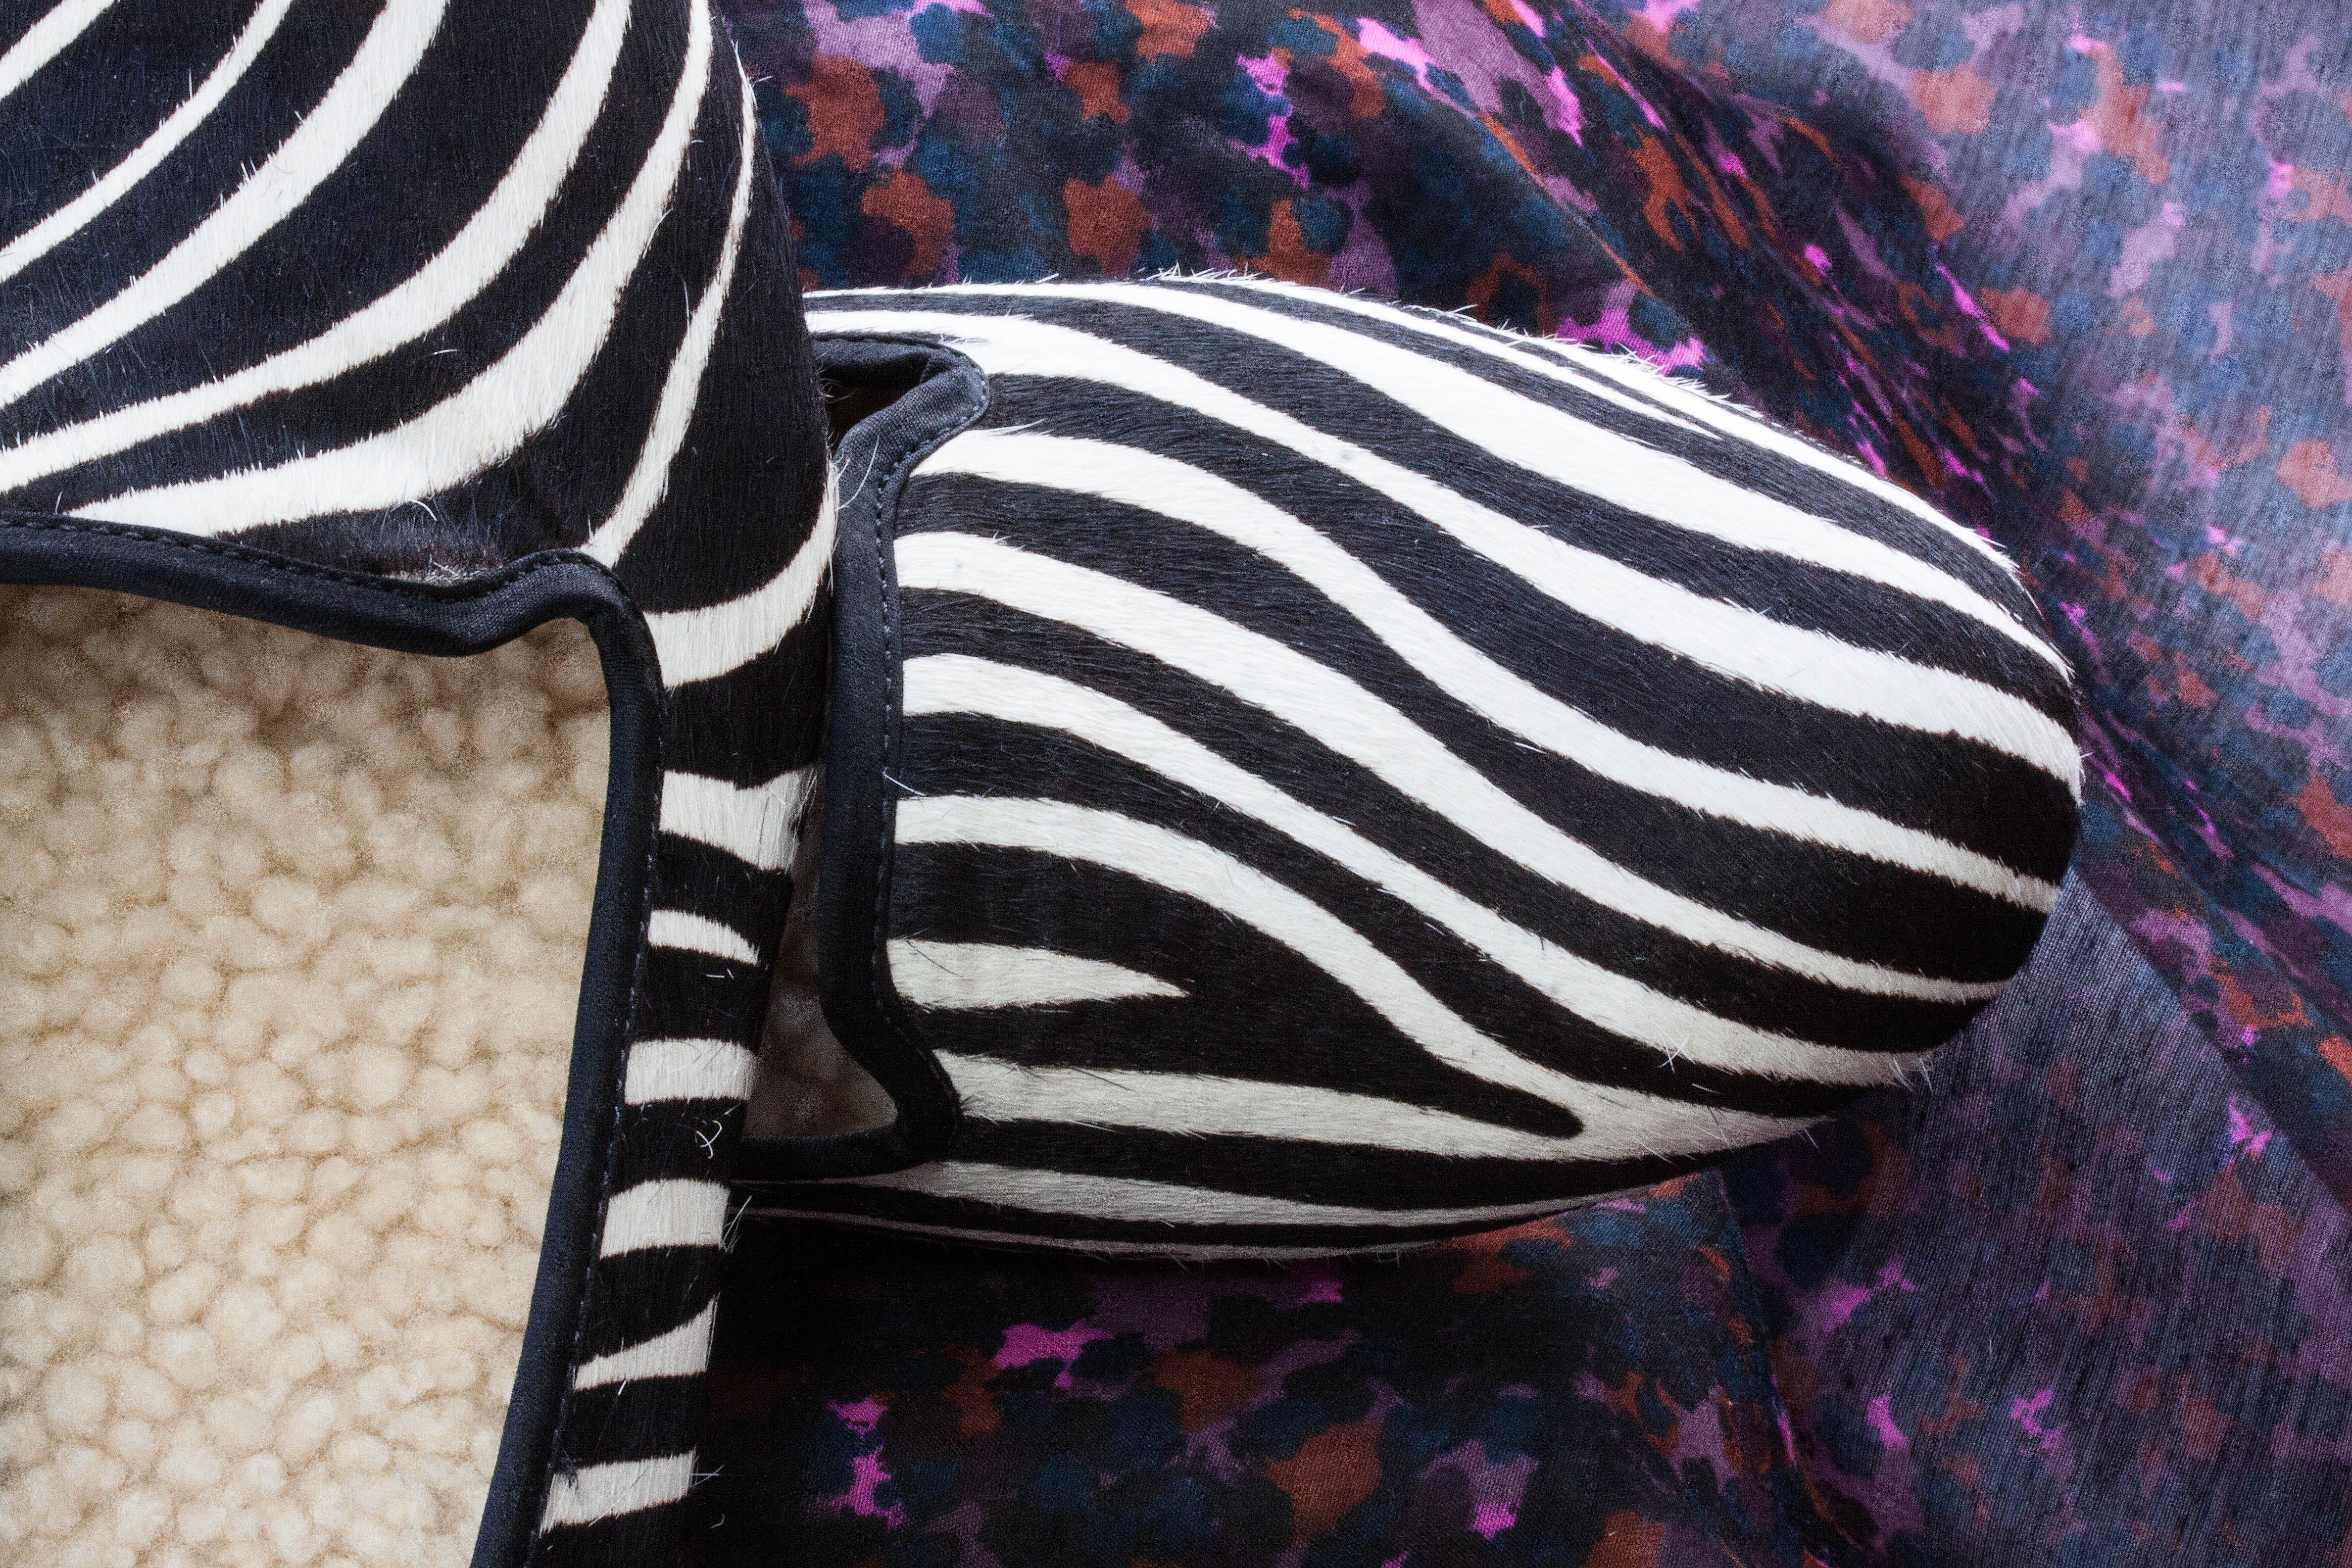
leather, purple, fur, pattern, fashion, lifestyle, zebra, slipper, australia, textile, shoes, colored, ugg, fashionable, trendy, chic, women's shoes, high quality, lambskin, horse like mammal, zebra pattern